Clem Jones Tunnel

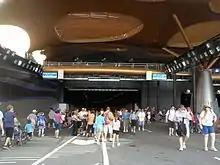
Tunnel entrance at Bowen Hills (Clem7 Community Open Day) with the toll gantry and transitional light filters above

By September 2008, TBM 2 (named Florence) had reached Kangaroo Point on the southern side of the Brisbane River; TBM 1 (named Matilda), which began in March 2008, was still tunneling under the river. By this time bridges had reached the final construction stages at the Northern Portal and the Morrissey Street bridge in Woolloongabba. In early December 2008, Florence had connected to the eastern entrance tunnels from Shafston Avenue. By April 2009 the tunnel excavation was 85% complete. Florence completed tunnelling work on 16 April 2009, while Matilda completed tunneling work on 26 May 2009.